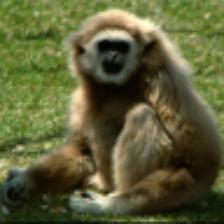
Label: NonHuman